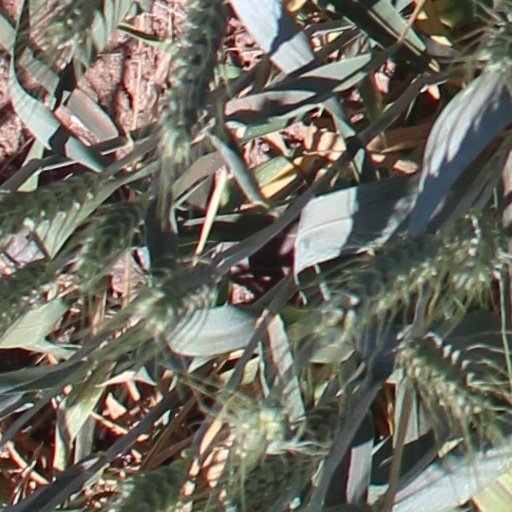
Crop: wheat